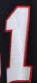
Number: 1